Mahagujarat movement

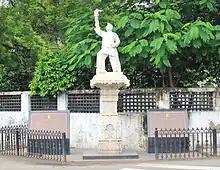
"Shahid Smarak"

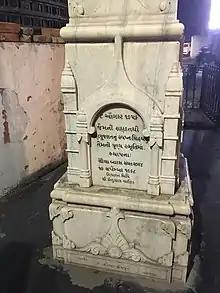
Script below "Shahid Smarak"

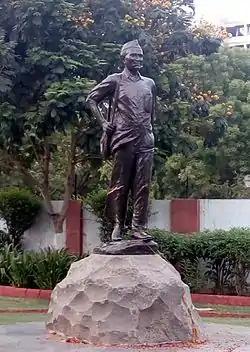
Indulal Yagnik statue in a garden near Nehru bridge, Ahmedabad

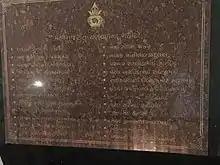
Plaque commemorating people who died during the movement

Several leaders associated with the movement were writers, poets and even film-makers. "Maya", a novel by Indulal Yagnik is set during movement. Jayanti Dalal, Yashwant Shukla, Vinodini Nilkanth, Ishwar Petlikar, Ushnas had also used movement as their inspiration for literary works. "Midnight's Children", a classic by Salman Rushdie, which won the Booker Prize has a backdrop of both the Mahagujarat movement as well as Samyukta Maharashtra movement.